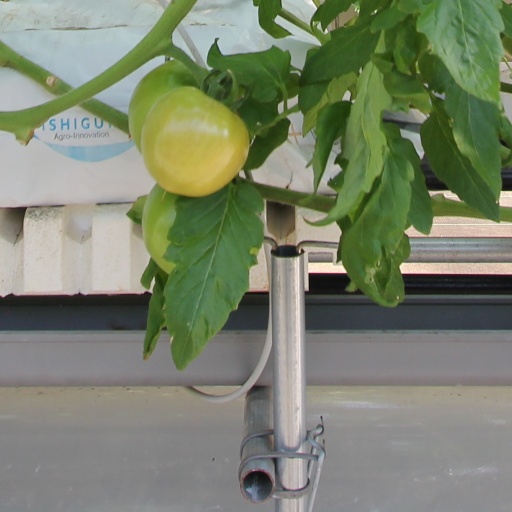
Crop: tomato